Dolen, Blagoevgrad Province

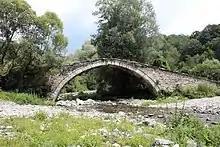
Ancient Roman bridge over the river Chechka Bistritsa

Prior to Dolen's existence, the area was strewed with Thracians hamlets, the remains of which can still be seen around the village. The hills surrounding the village are scattered with Thracian necropolises. Preserved are also the Thracian vineyards which were used until the Bulgarian National Revival.